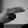
ASL letter: H